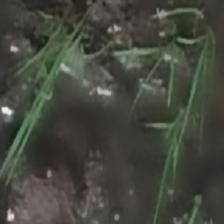
Label: clustered